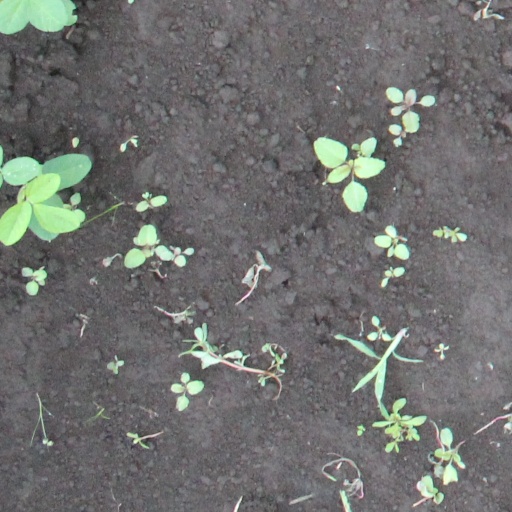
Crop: soybean